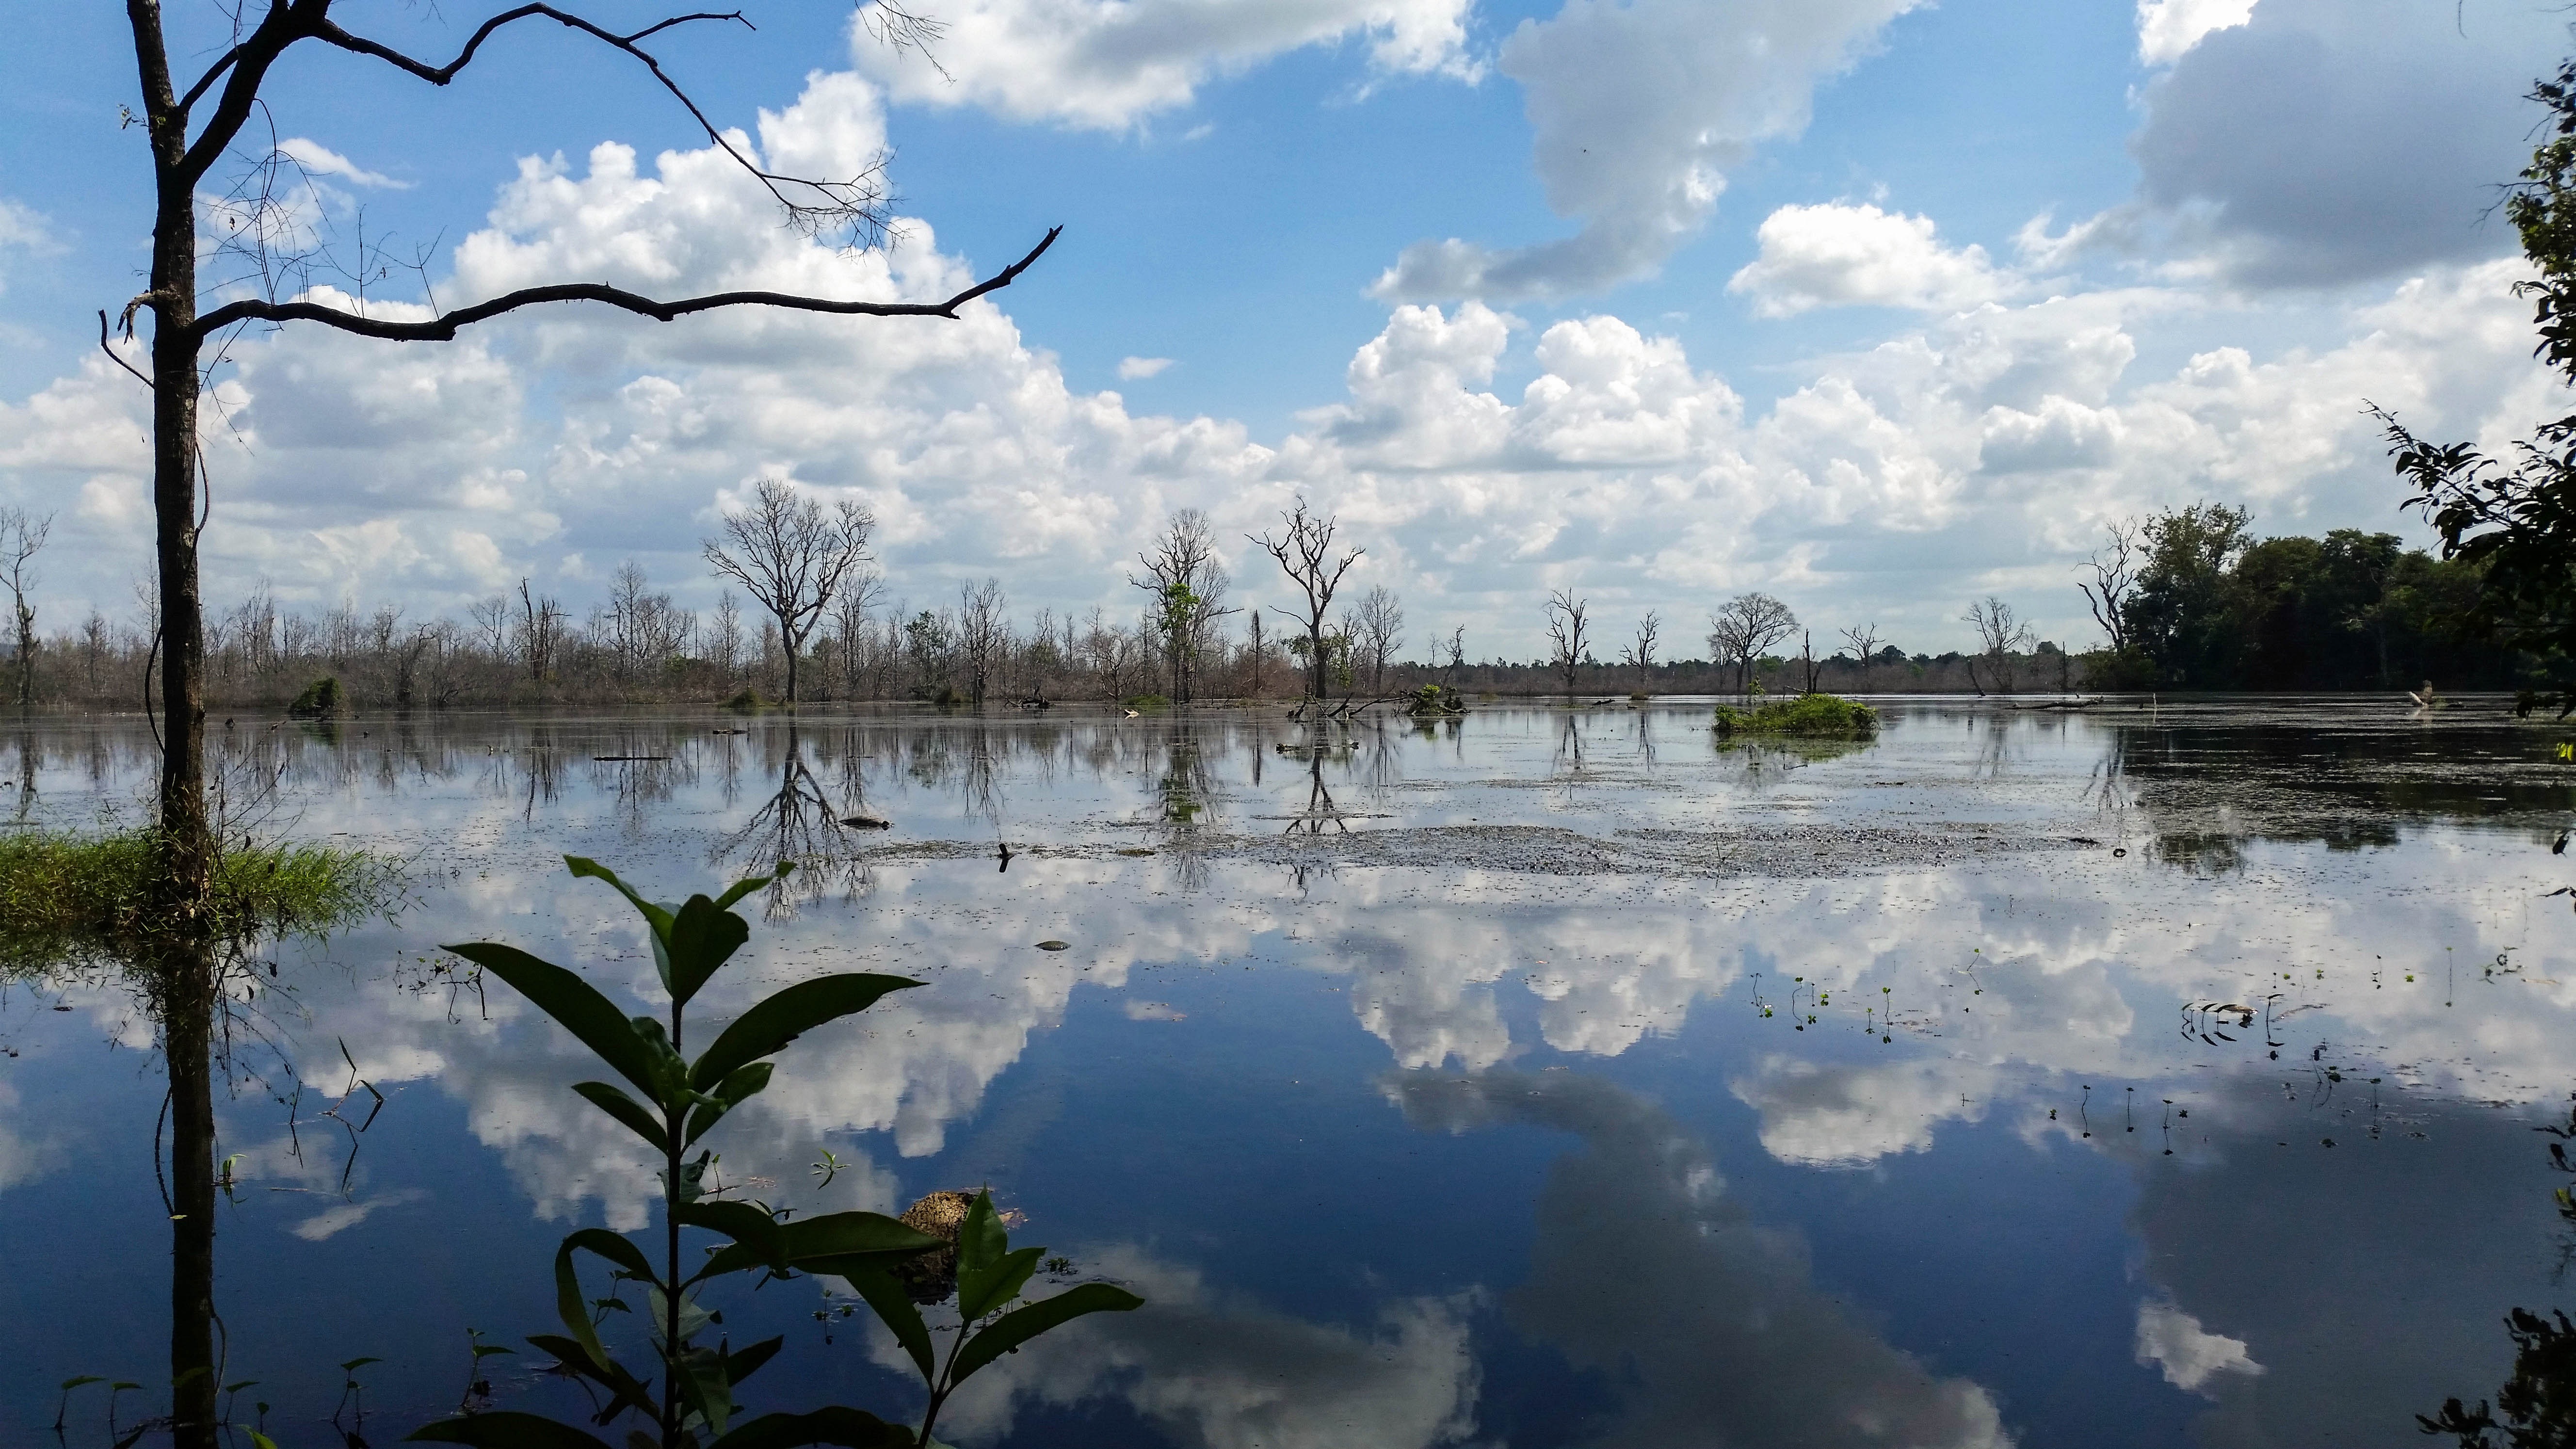
landscape, tree, water, nature, swamp, cloud, sky, sunlight, morning, flower, lake, river, pond, reflection, jungle, asia, trees, clouds, temple, cambodia, wetland, history, habitat, mirroring, angkor, natural environment, atmospheric phenomenon, temple complexes